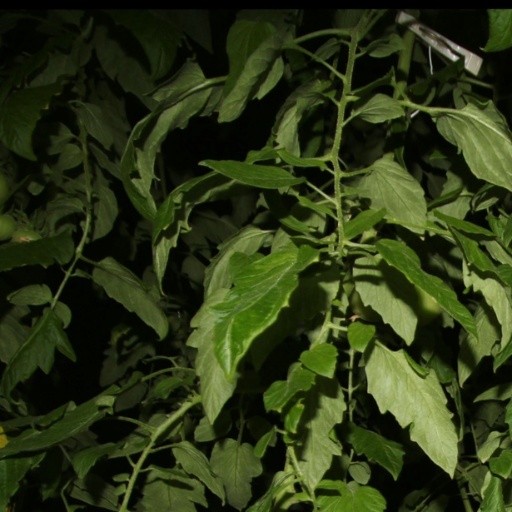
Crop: tomato